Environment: real
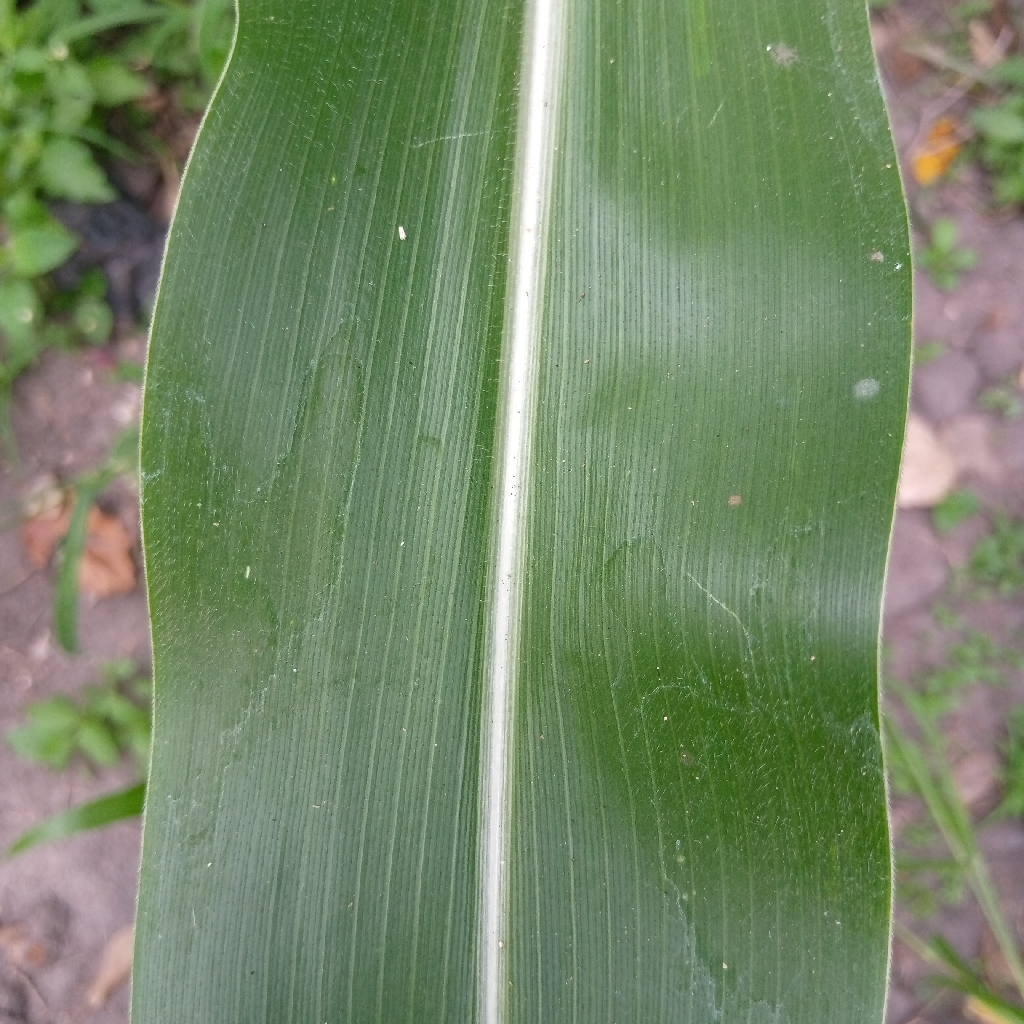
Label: healthy